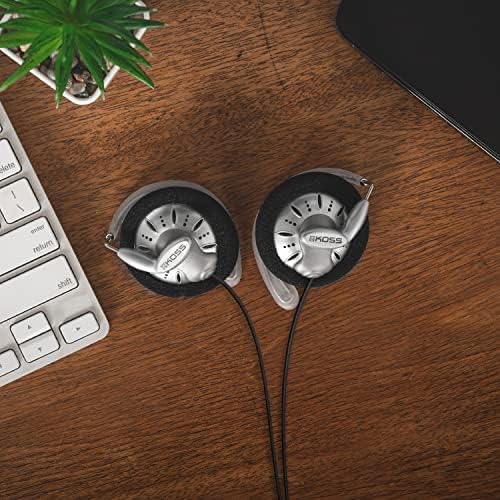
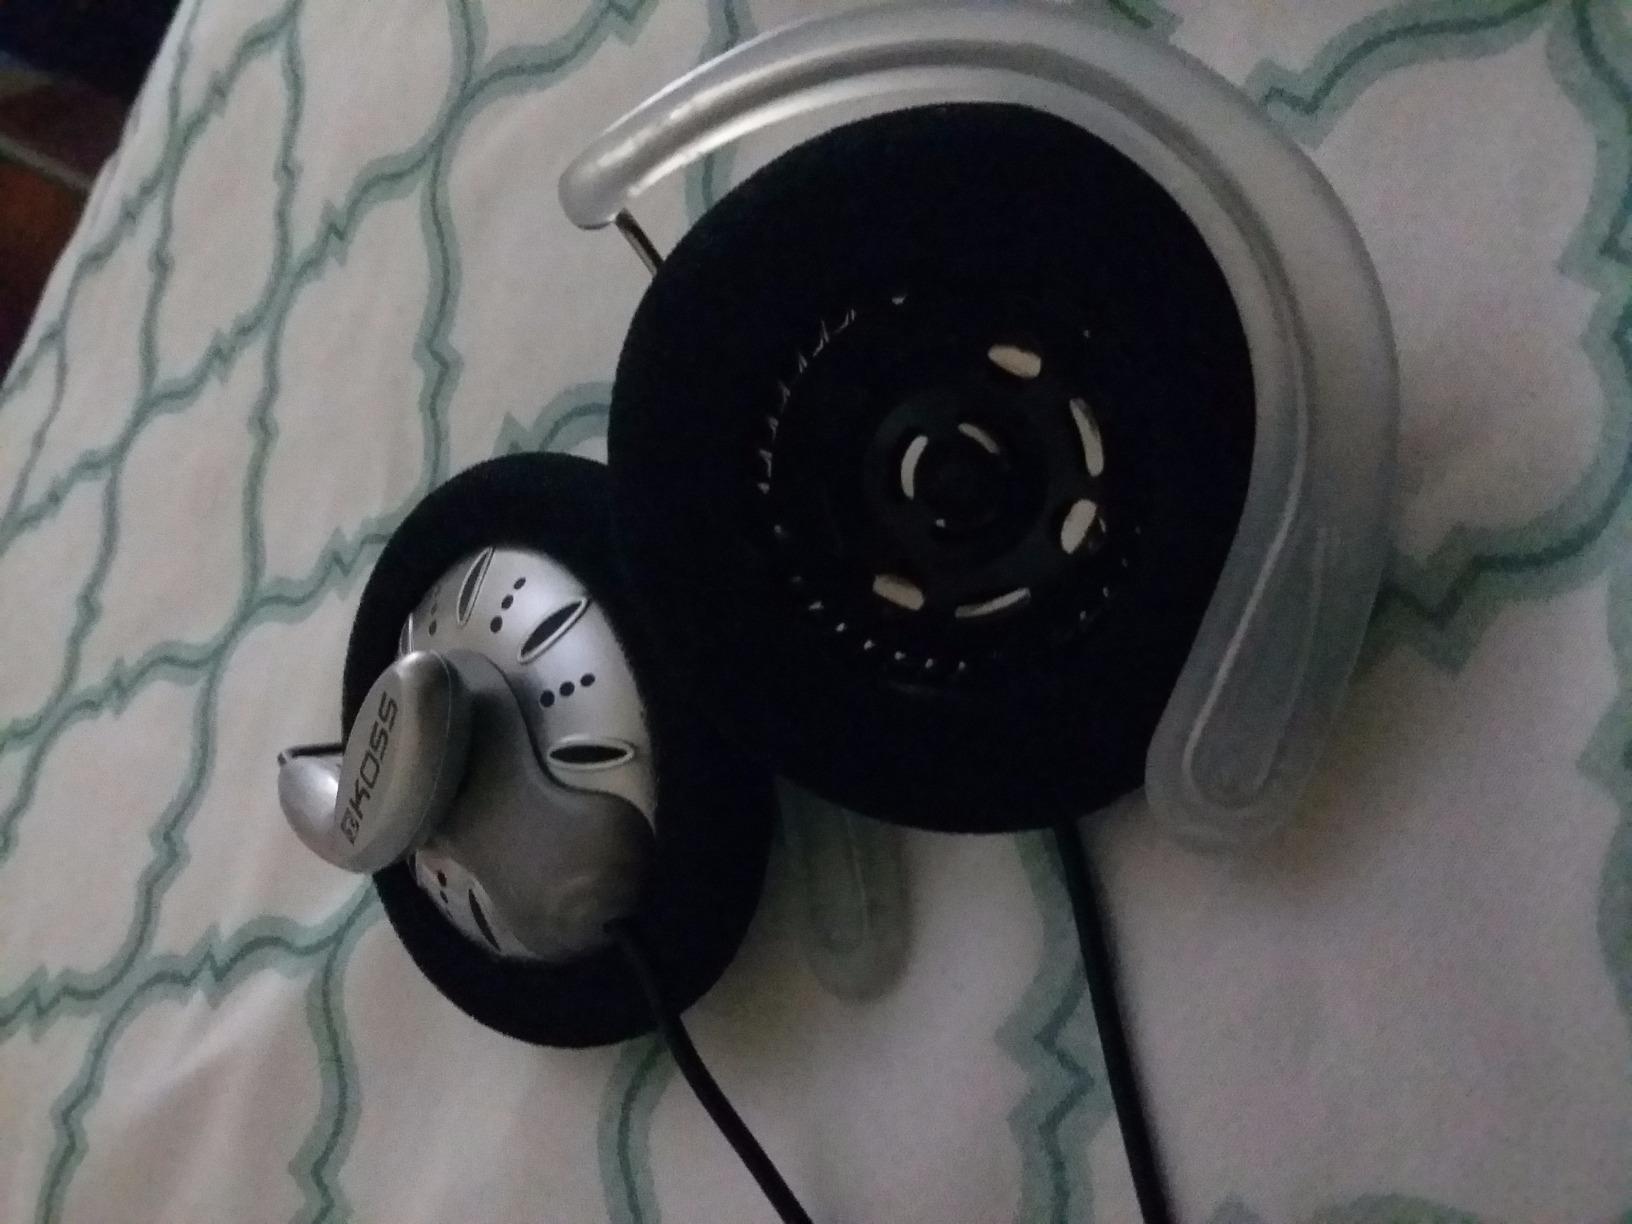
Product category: headphones
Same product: yes